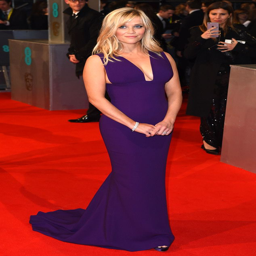
actor from awards : is nominated .